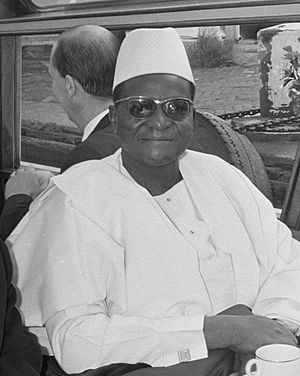
Hamani Diori
Hamani Diori var præsident i landet Niger fra uafhængigheden 1960 til 1974, hvor han blev styrtet ved et militærkup.